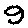
Label: 9